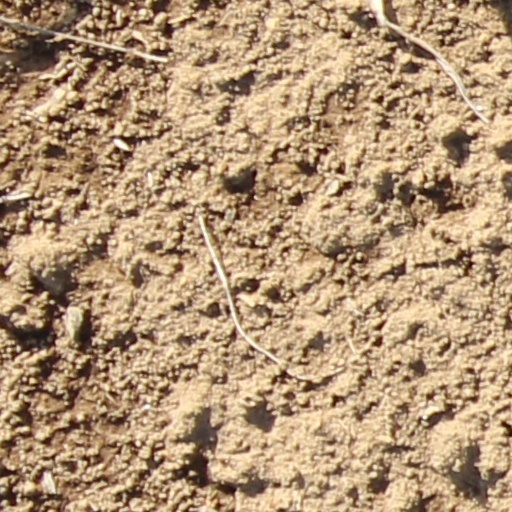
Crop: wheat